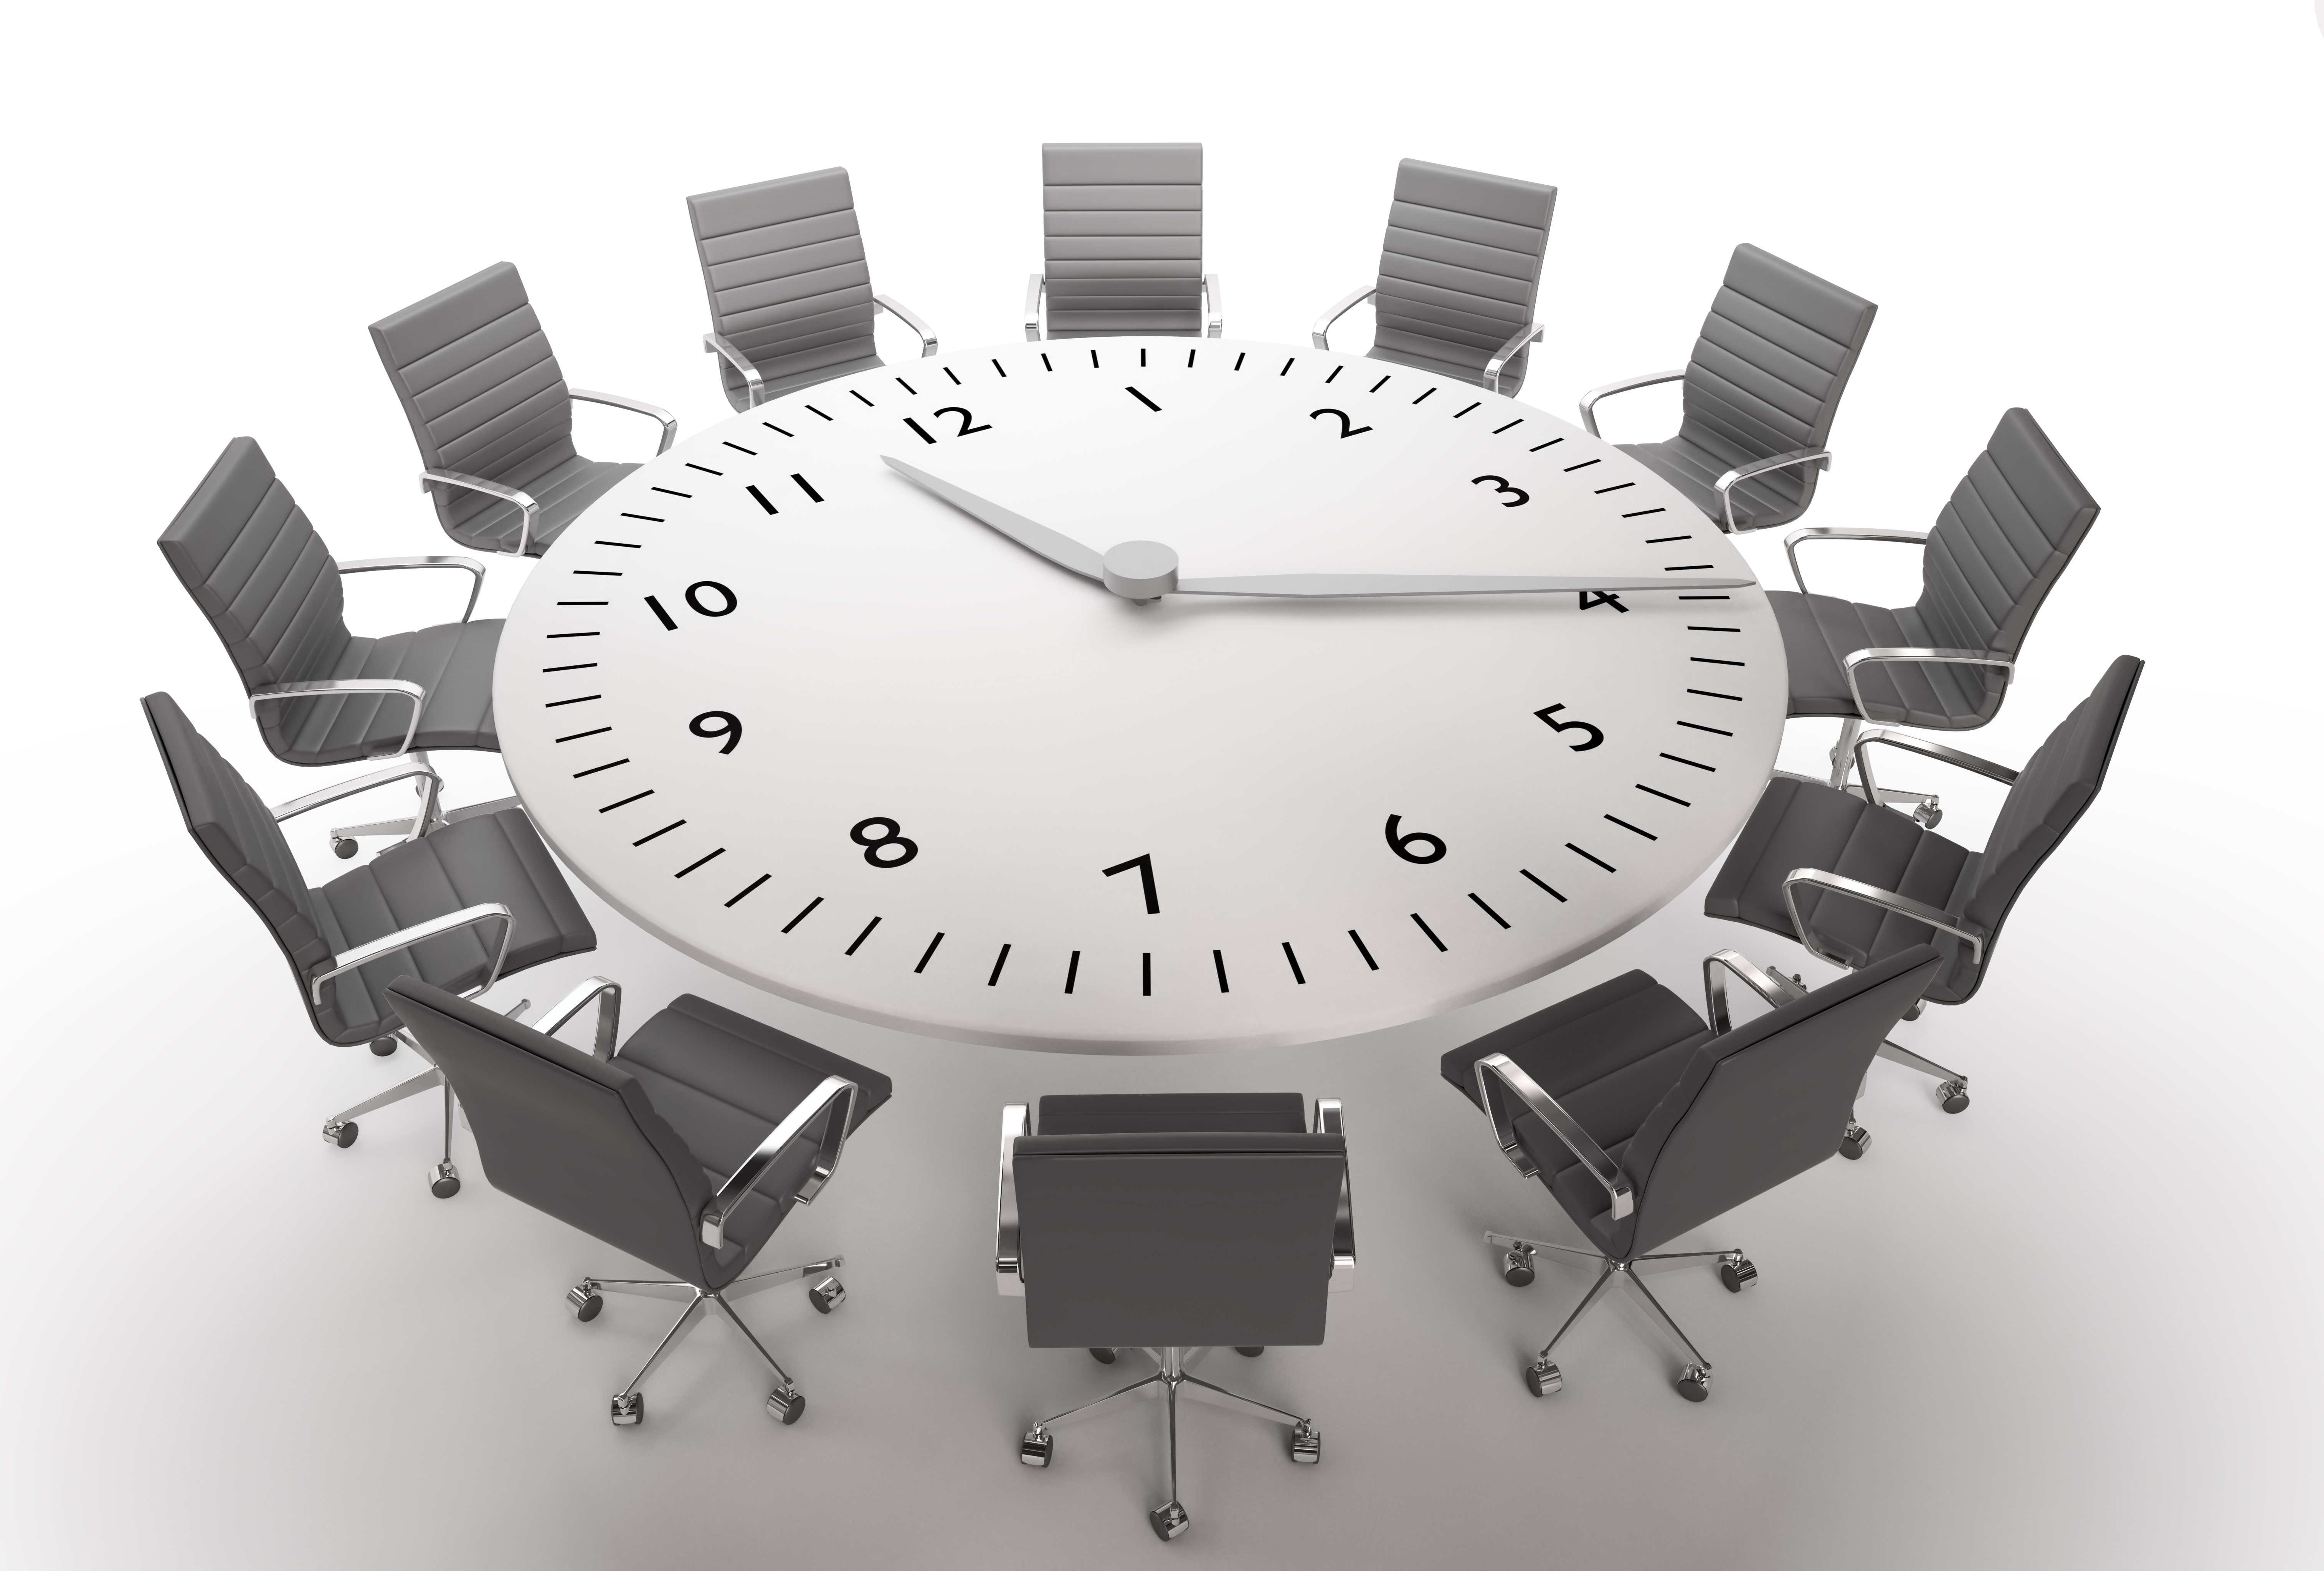
hand, clock, furniture, decor, product, illustration, diagram, home accessories